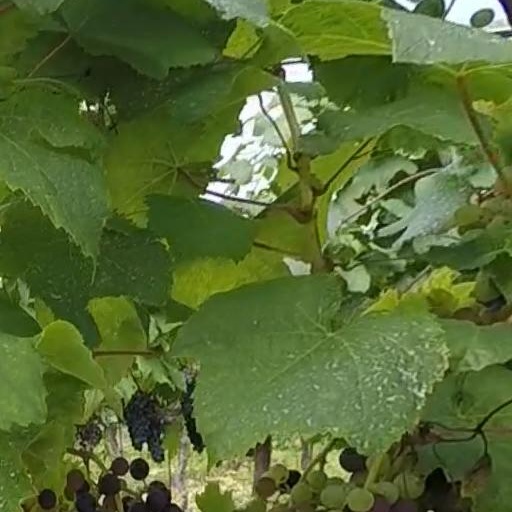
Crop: grape